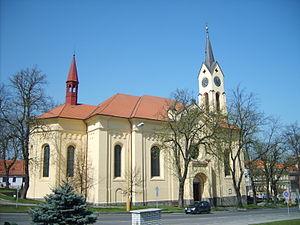
Milevsko est une ville du district de Písek, dans la région de Bohême-du-Sud, en République tchèque. Sa population s'élevait à 8 280 habitants en 2020.